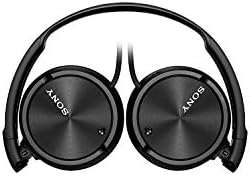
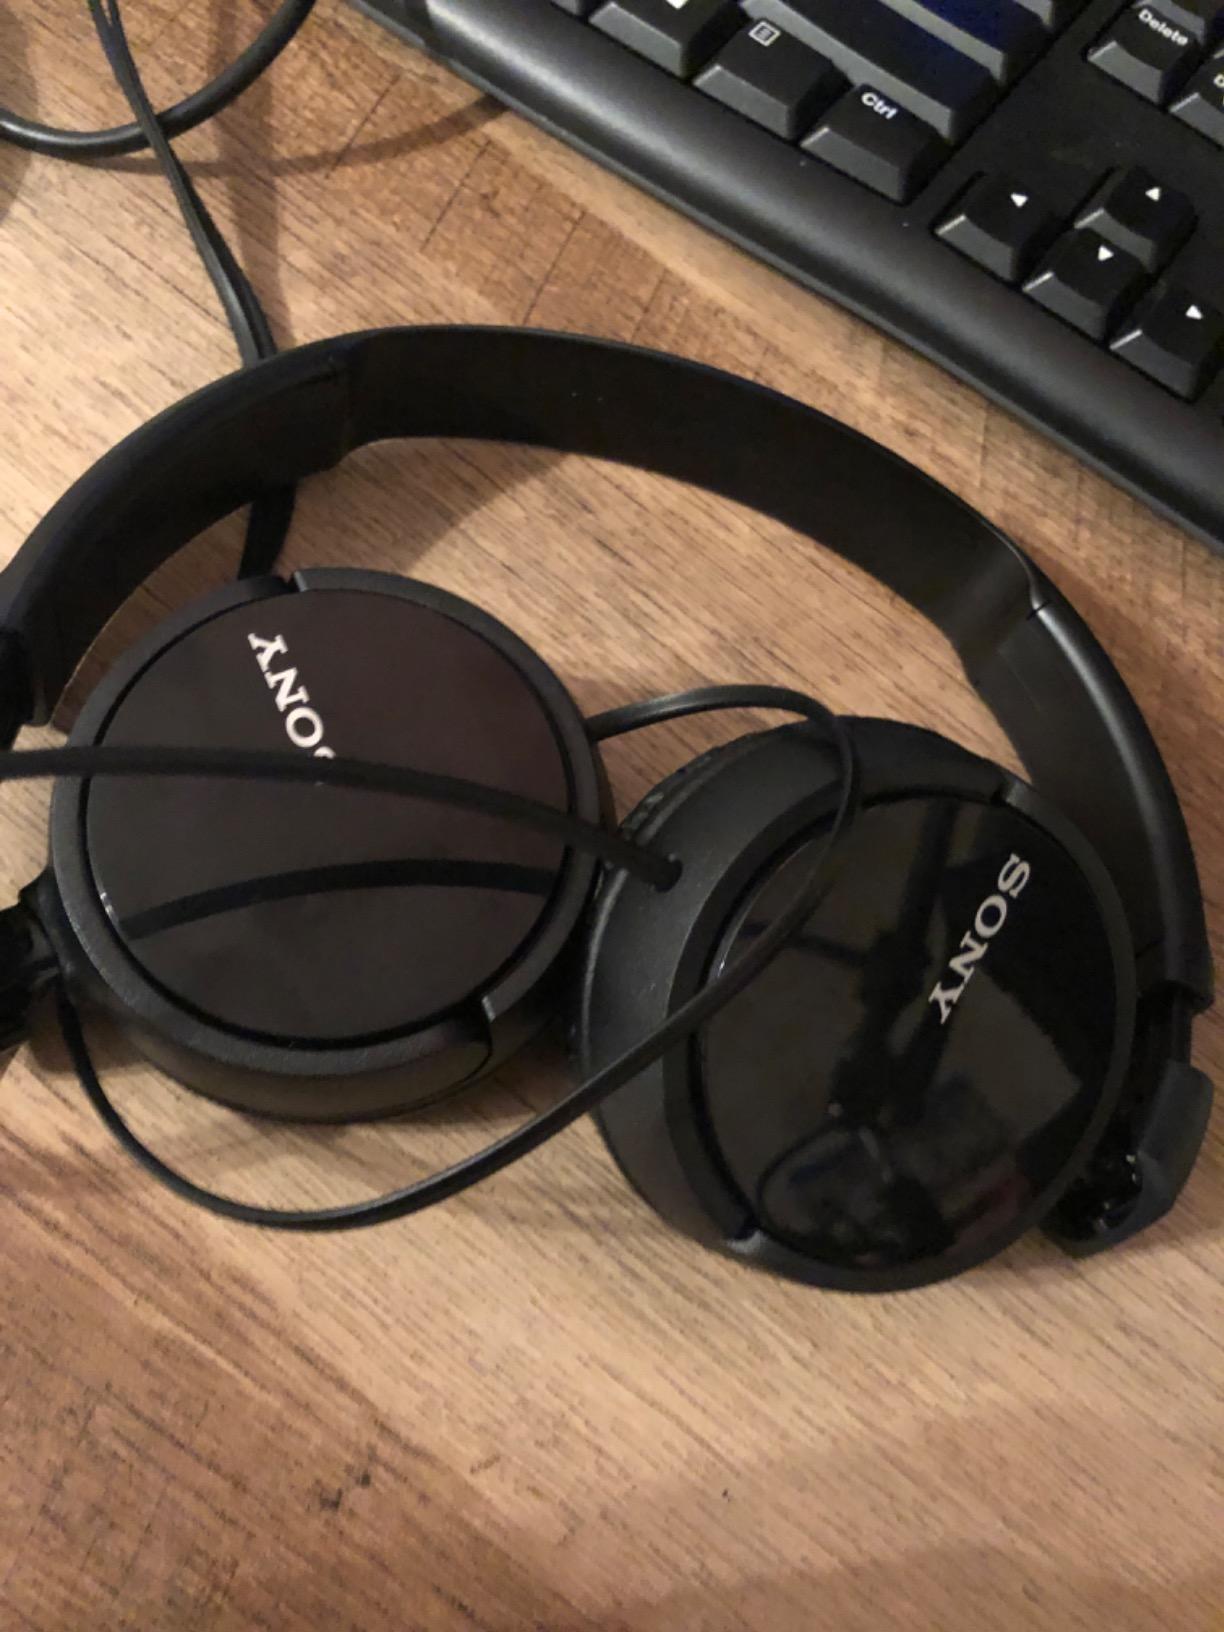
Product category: headphones
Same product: yes